Ekkirala Bharadwaja

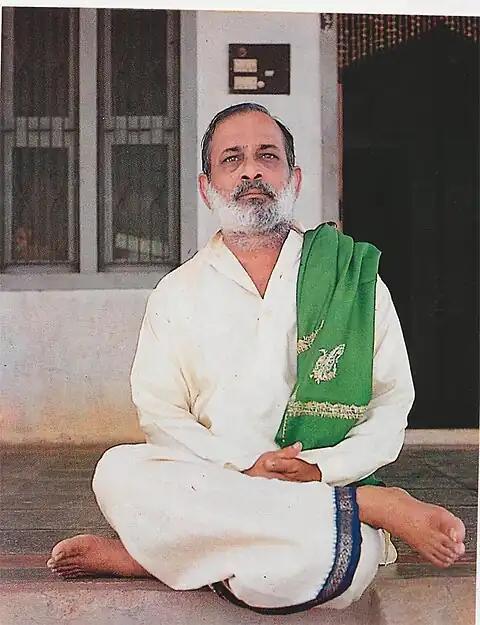
Ekkirala Bharadwaja

As a lecturer, Ekkirala Bharadwaja would often incorporate life’s values and its guiding principles while explaining the subject which was of far more practical use later in their lives. Almost all his time after college hours was spent in discussing their needs and wants out of life, the spiritual basis of the human life, its correlation to ancient wisdom and modern day science, for which the students gathered in increasing numbers and heard with rapt attention and awe. Several of them were so inspired that they even practiced spiritual discipline under the able guidance of Ekkirala Bharadwaja.